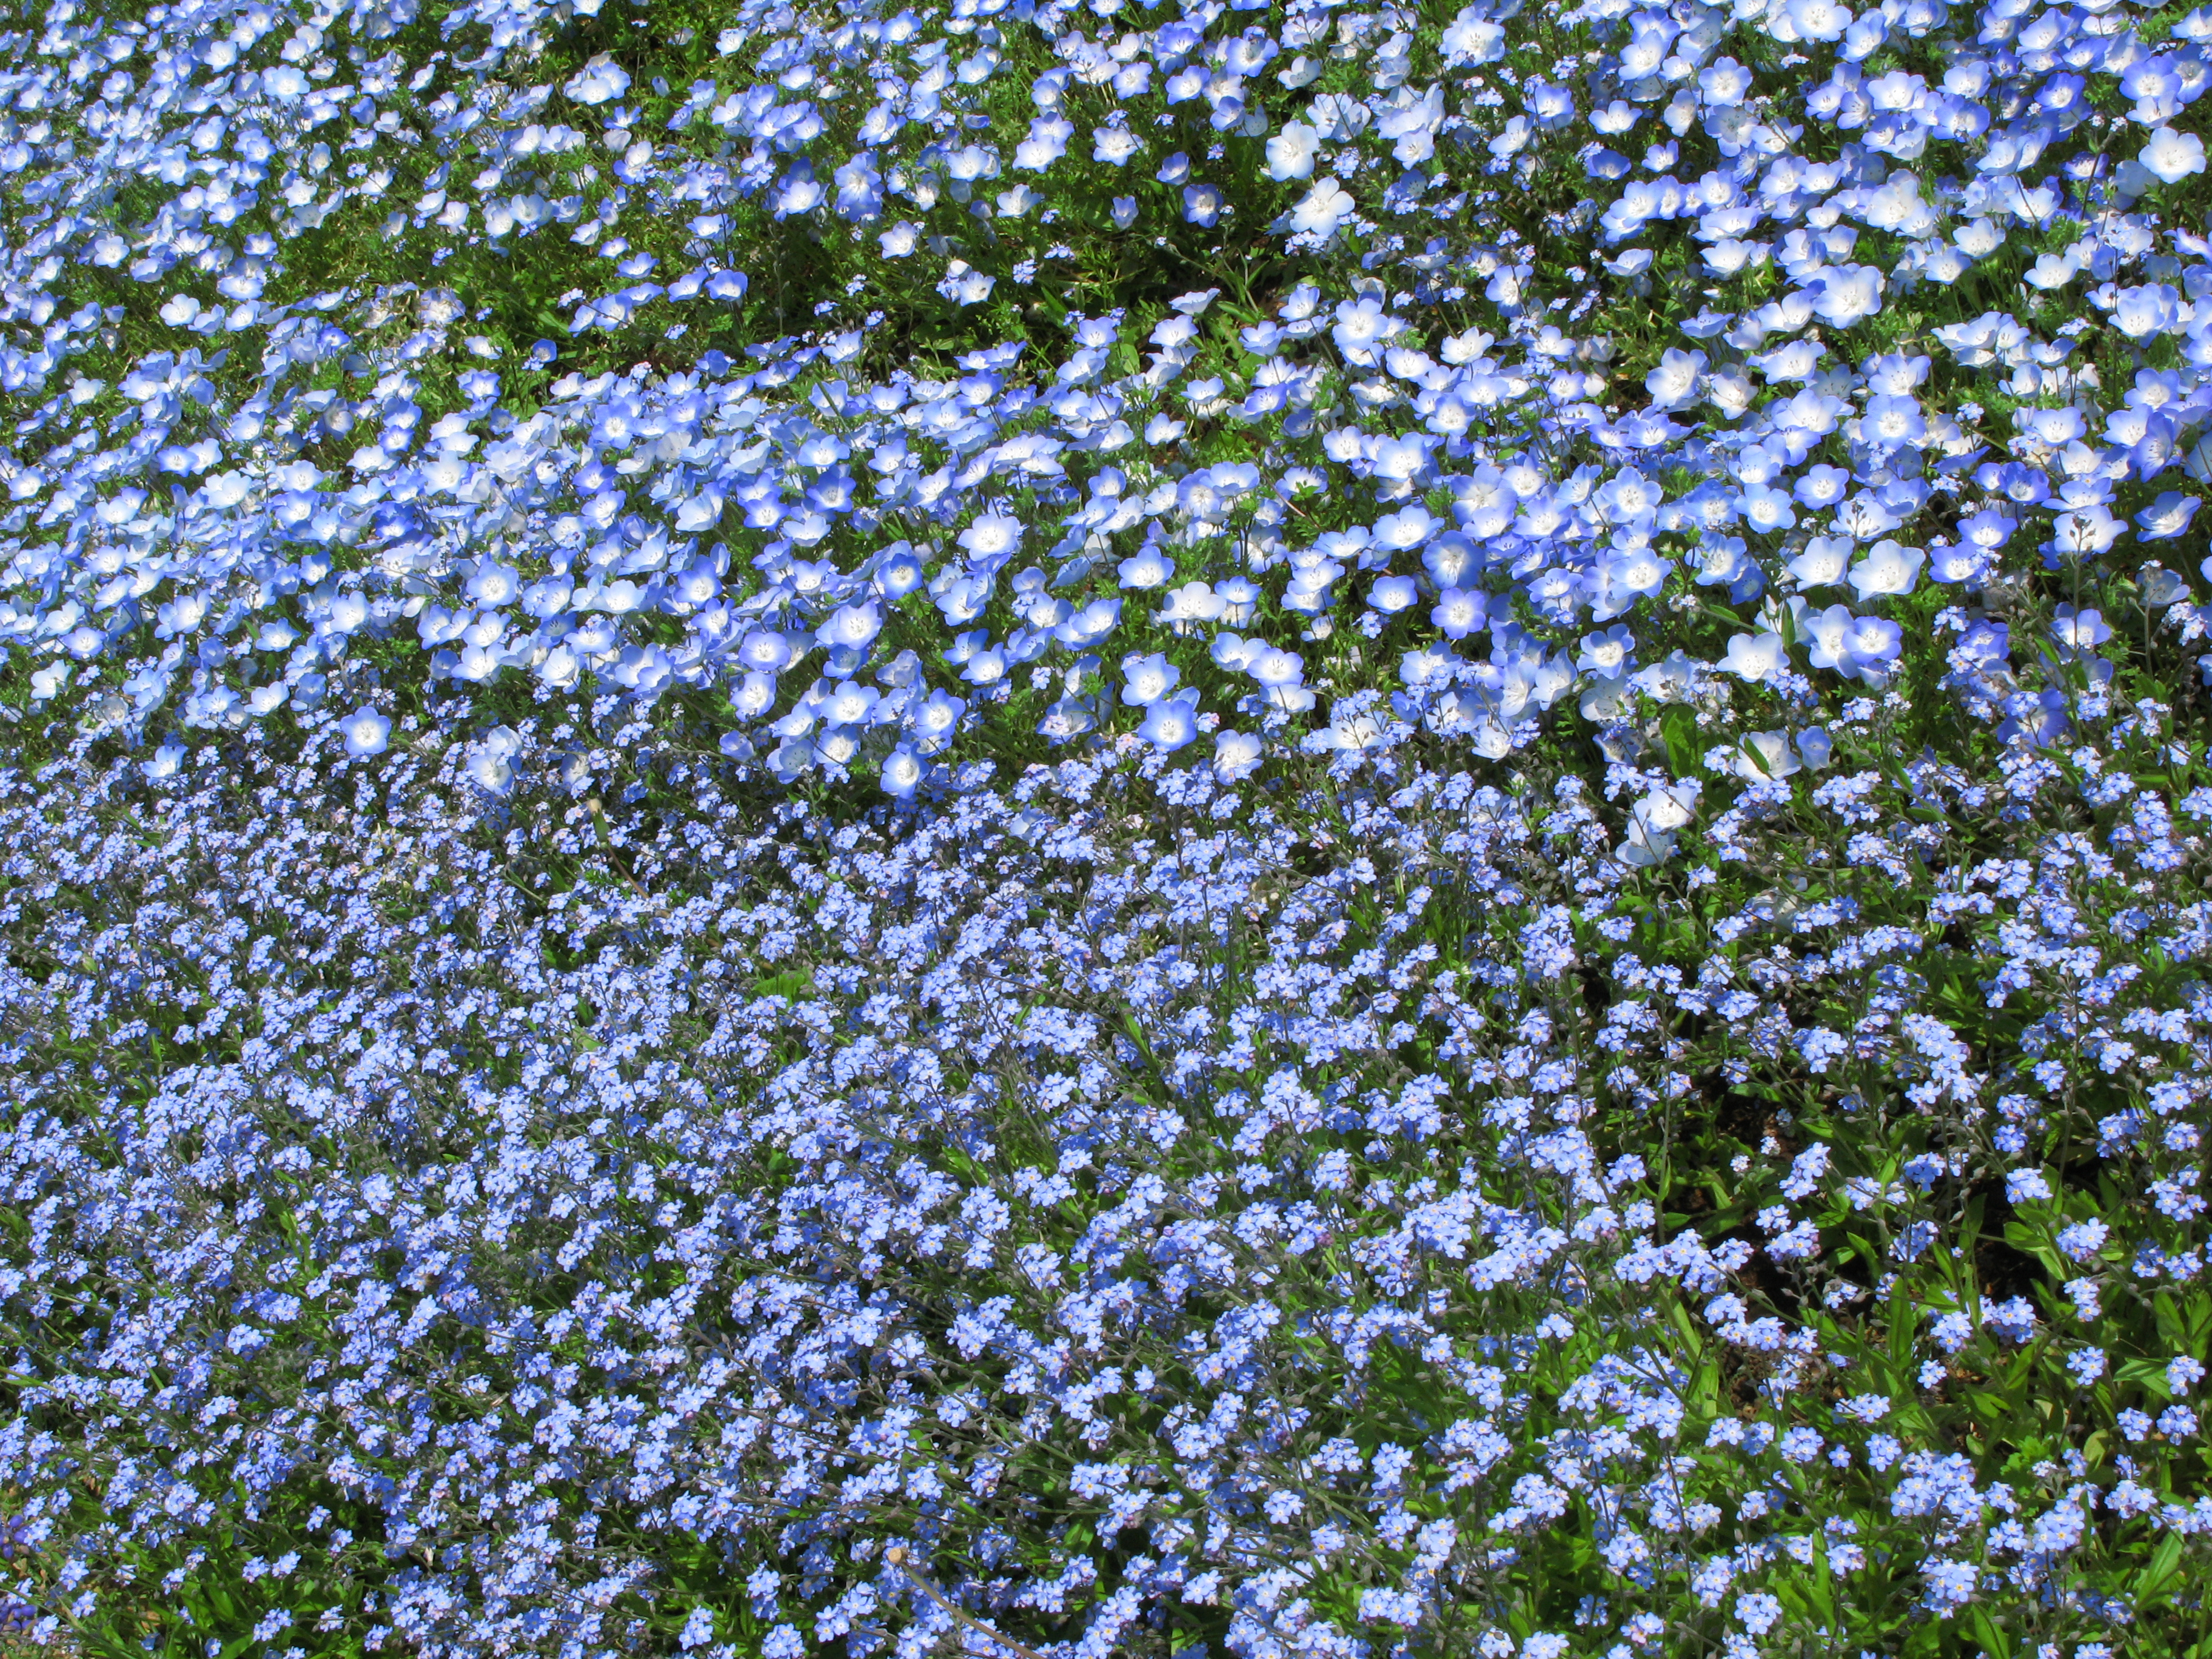
plant, meadow, flower, pattern, herb, blue, baby, wildflower, forget me not, eyes, background, groundcover, wallpaper, hires, hi, res, resolution, nemophila, menziesii, g7, flowering plant, borage family, land plant